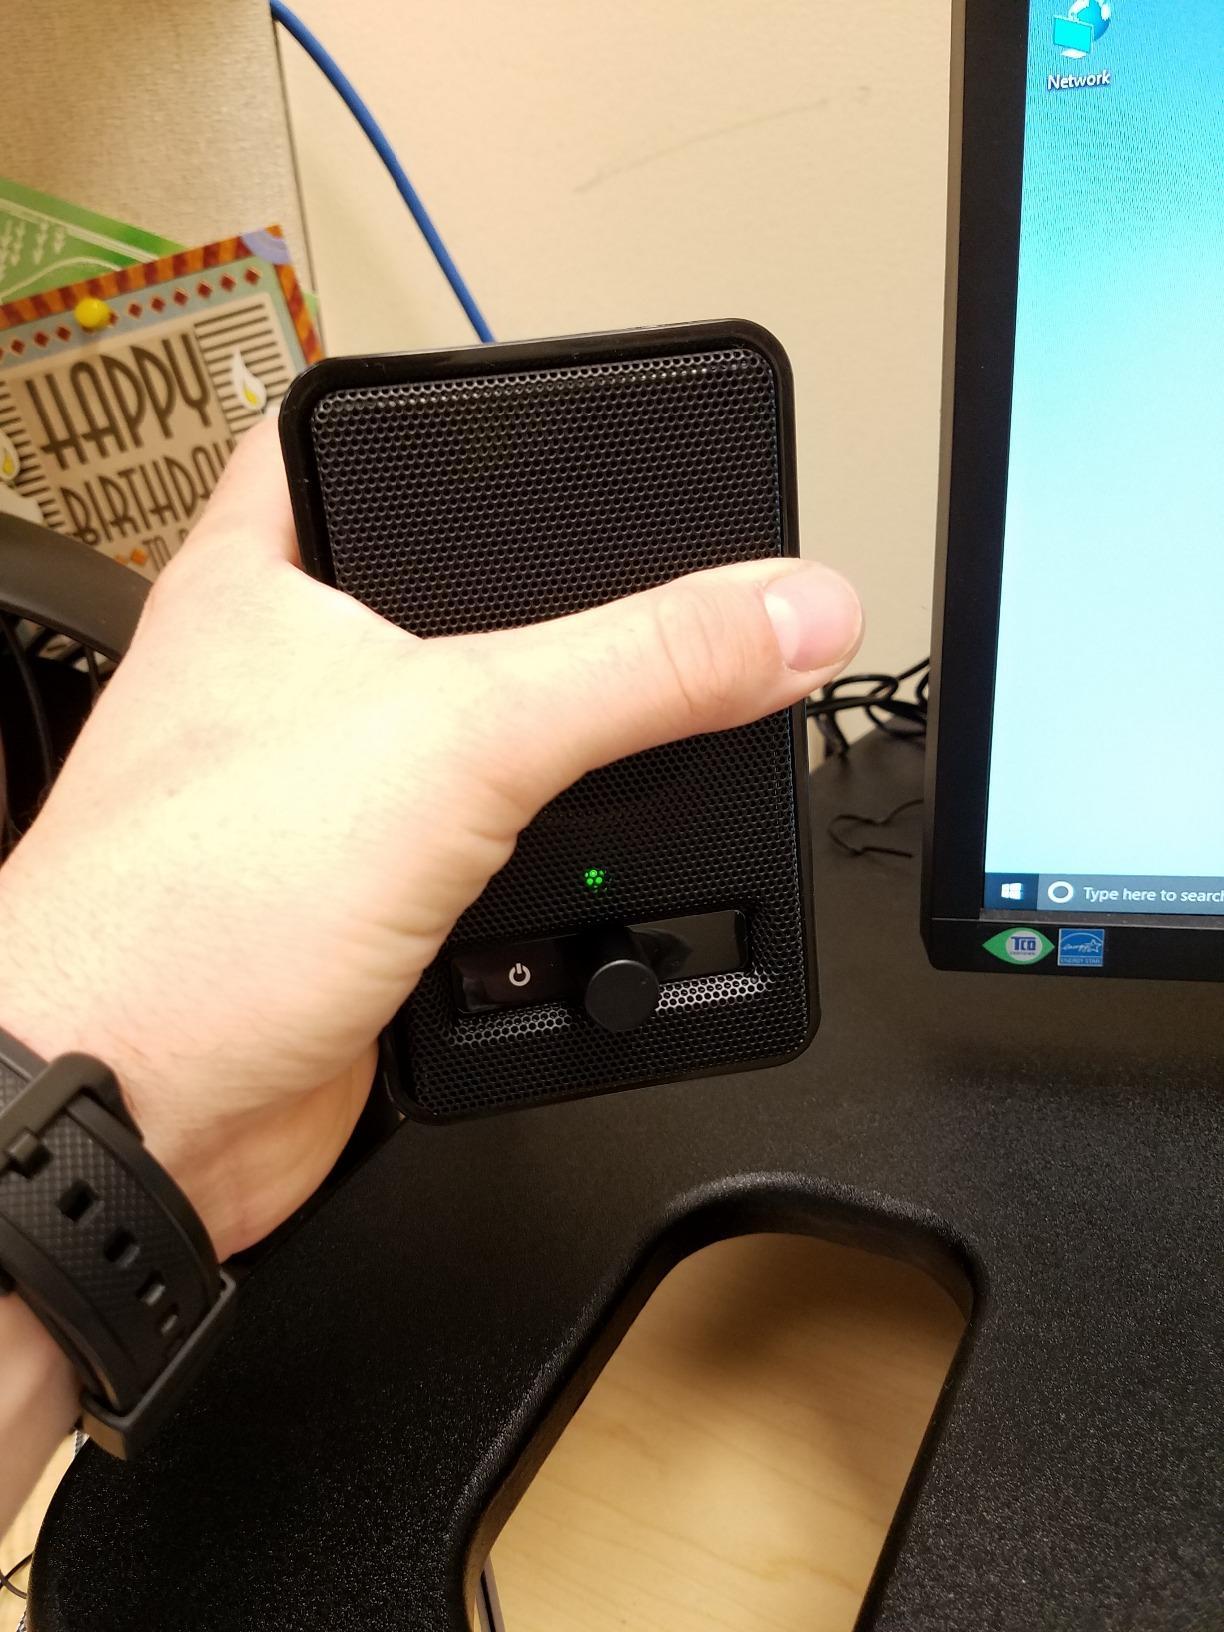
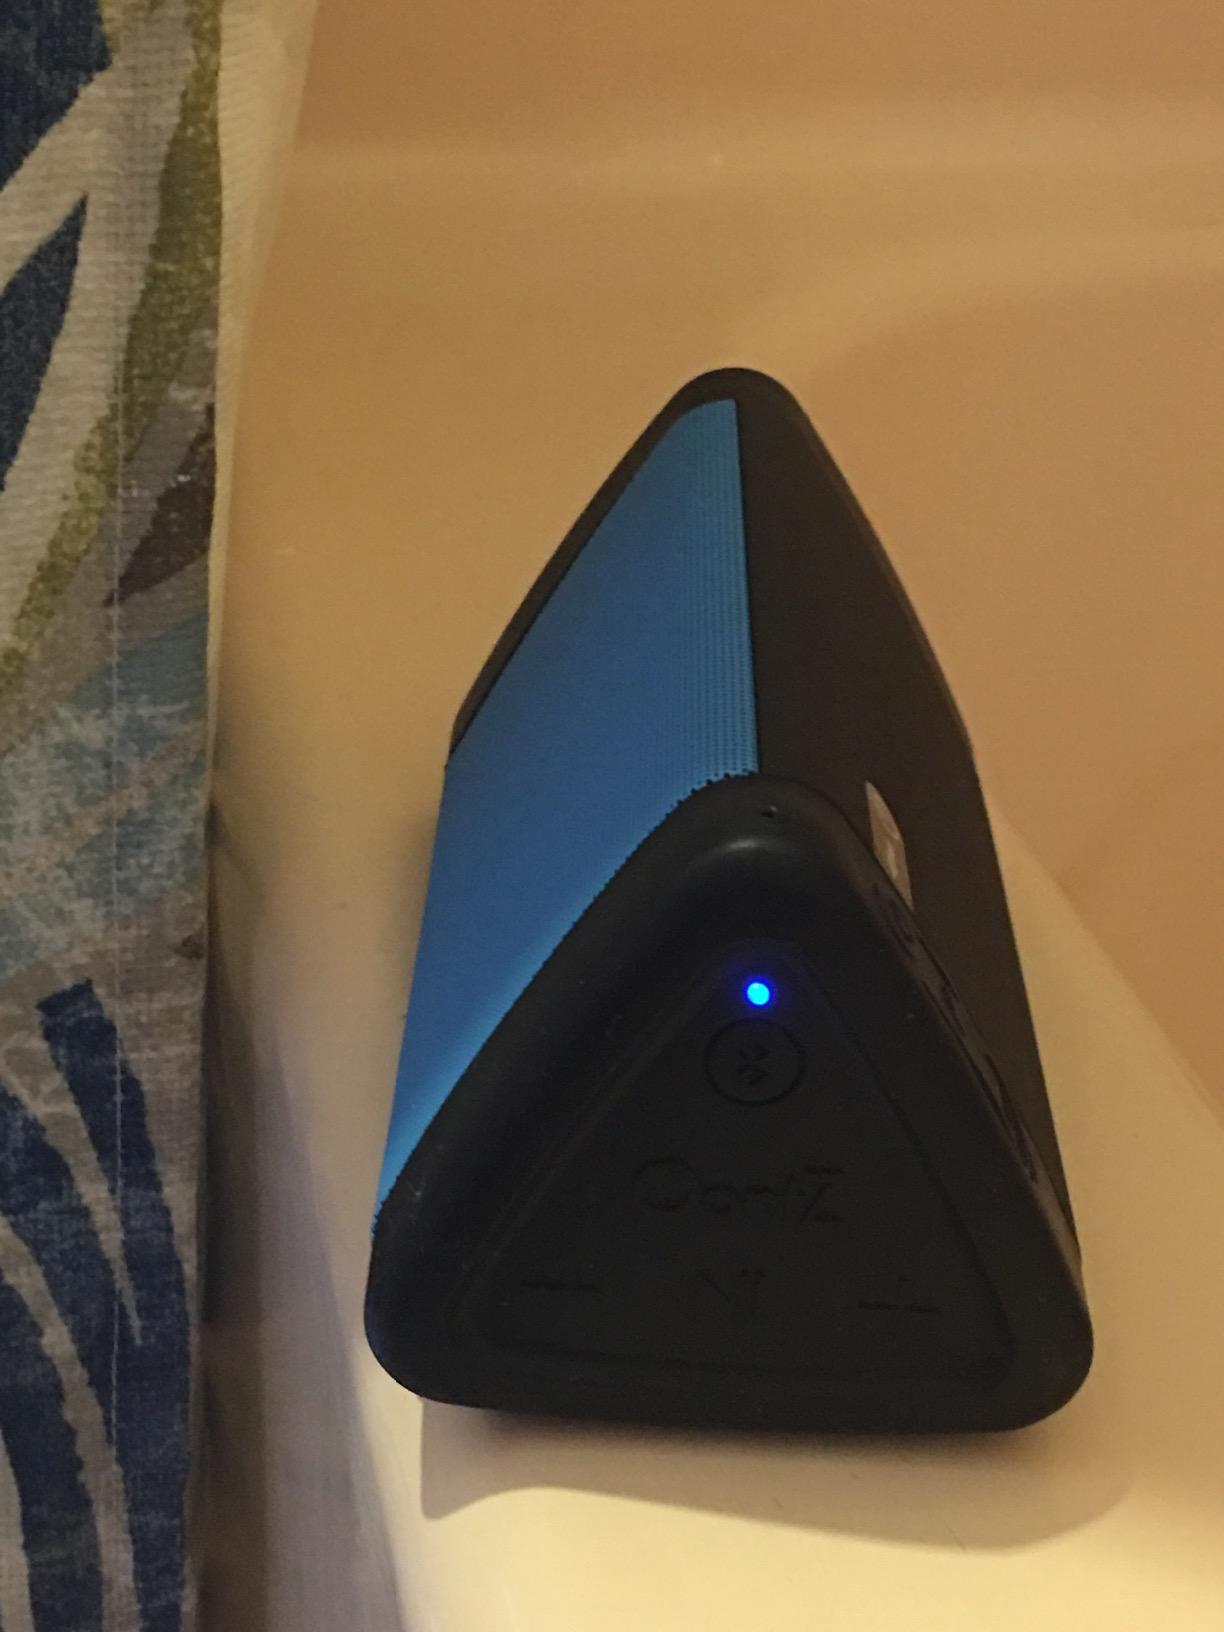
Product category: speaker
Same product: no